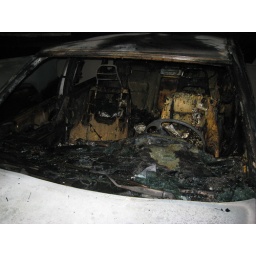
the seats in jonah's car